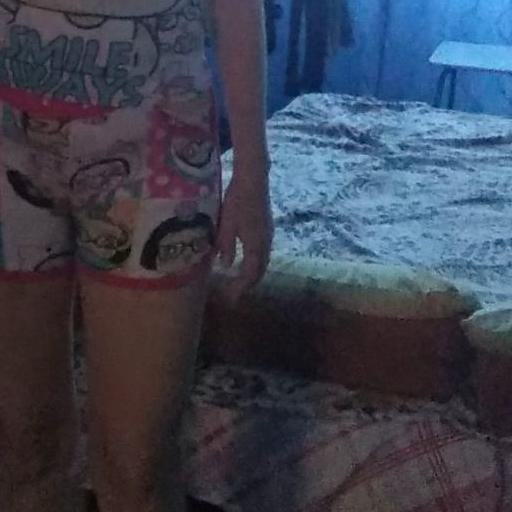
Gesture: no_gesture